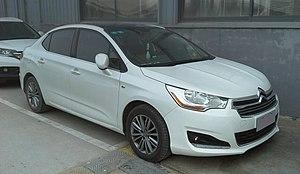
La Citroën C4 II sortie en septembre 2010 est une automobile du constructeur automobile Citroën, qui remplace le modèle de même nom sorti en septembre 2004. Elle a été présentée au salon de Paris de 2010. Il s'agit d'une berline compacte 5 portes.